Nevadan orogeny

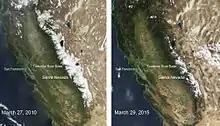
The Sierra Nevada, covered by snow in the left image.

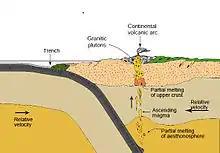
"Andean" style of orogenesis involving the subduction of an oceanic plate beneath a continental plate causing partial melt of the asthenosphere wedge atop the down going plate. The partial melt then rises and causes volcanism to start to build up mountains through lava flows and deposits from eruptions.

The eastern belt of the Sierra Nevada consists of the Northern Sierra Terrane. The Northern Sierra Terrane was formed from volcanism at the western edge of North America due to the subduction of an oceanic plate, which eventually resulted in the accretion of the Tuolumne River and Slate Creek terranes to North America. This is analogous to the "Andean" style of orogenesis where subduction of an oceanic plate to approximately 110 km beneath the surface of Earth results in melting of the down-going slab and convecting asthenosphere. This melting may be assisted by the presence of water in what is known as flux melting. The melt from the slab then rises up through the asthenosphere and through the crust to create large batholiths and volcanism.